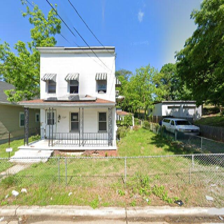
Label: streetView